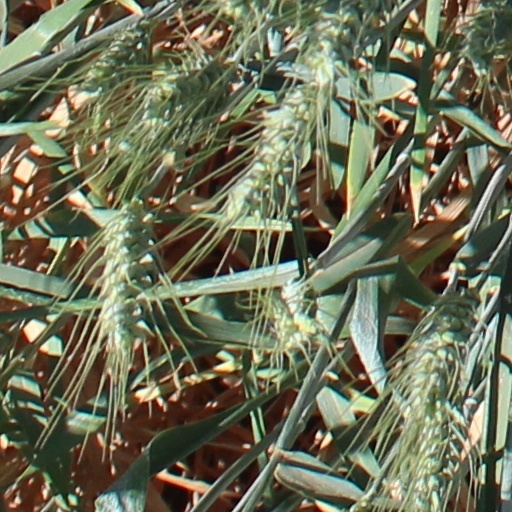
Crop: wheat